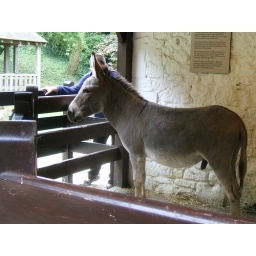
One of the donkeys which are used to raise water from the castle well by walking in a wheel.